Ella Campbell

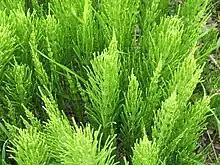
"Equisetum arvense" foliage

In 1976 the University of Otago awarded Campbell the degree Doctor of Science and she officially retired that year. However, she remained at the university in an honorary capacity and continued her research. Major publications during this period included work on the Metzgeriales and Marchantiales orders of liverwort, and several works on New Zealand hornworts that included an examination of details visible only under scanning electron and transmission electron microscopes.